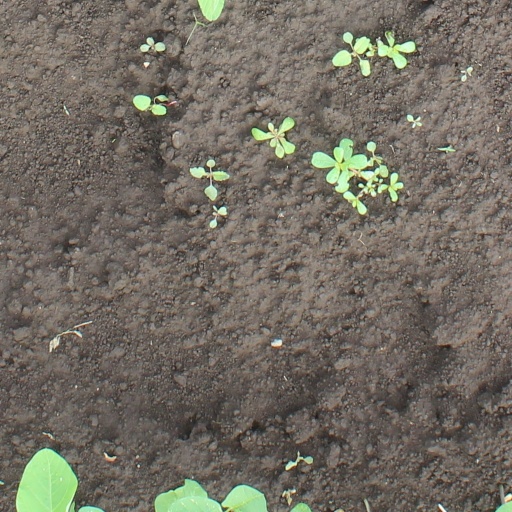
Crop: soybean